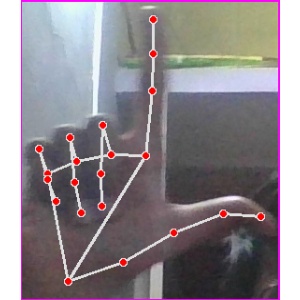
अक्षर: ल